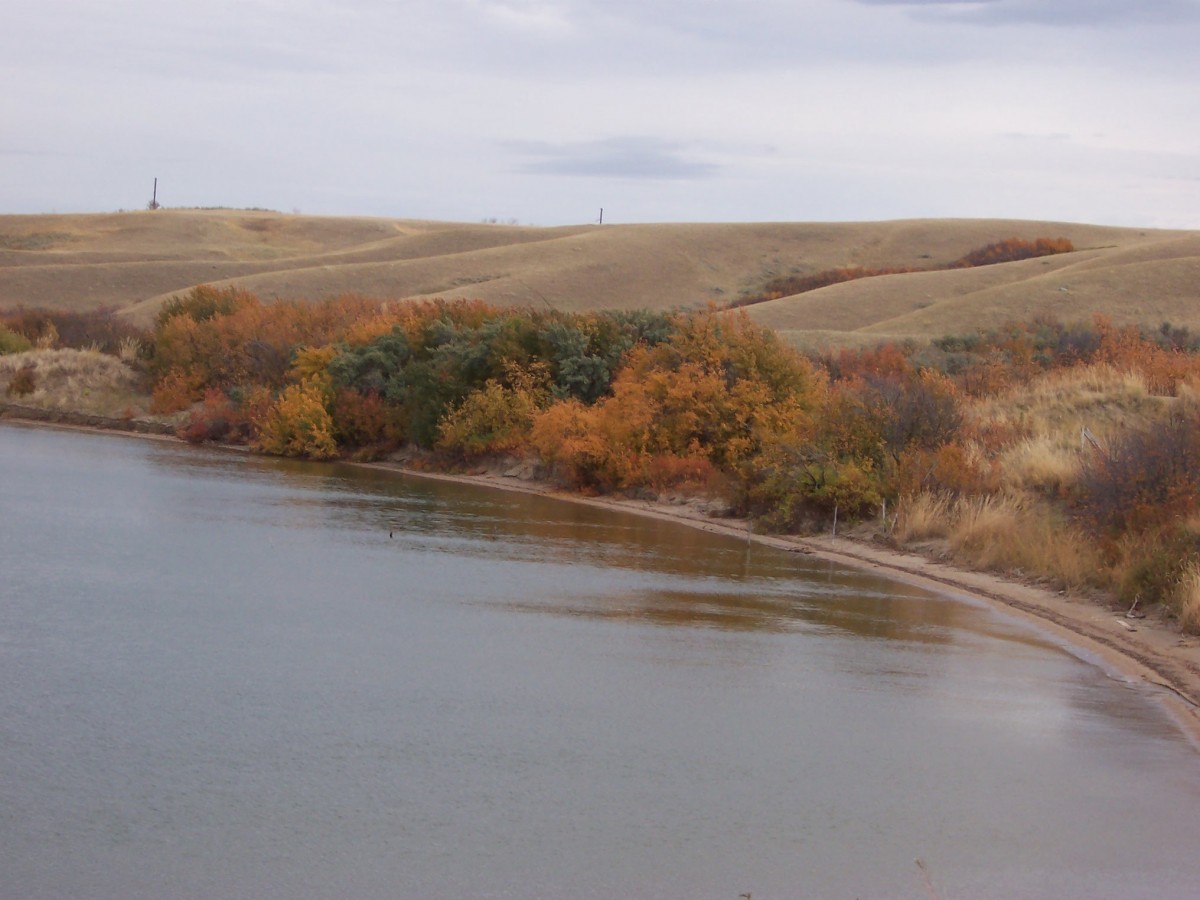
Tags: coast, marsh, wilderness, hill, shore, lake, river, reservoir, waterway, body of water, wetland, habitat, loch, landform, natural environment